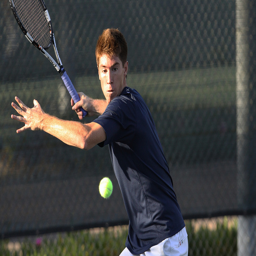
A tennis player stares at the ball with his racket drawn back.
Man with tennis racket hitting ball near chain link fence.
A young man playing tennis attempts to hit a forehand.
A tennis player is in mid swing about to strike.
a male tennis player prepares to hit the tennis ball